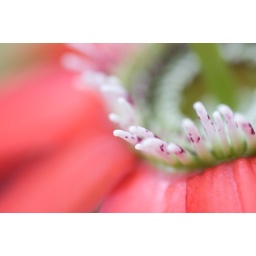
Not seen a red passion flower before - amazing colour. Glasshouse in the Cambridge Botanical Gardens